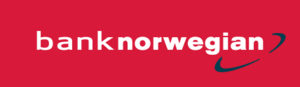
Bank Norwegian
Bank Norwegian AS er en norsk internetbank, der tilbyder lån, kreditkort og opsparingskonto til forbrugerne. Virksomheden blev grundlagt i november 2007 og har hovedkontor i Fornebu, Norge og ligger sammen med Norwegian i Diamanten kontorbygning.